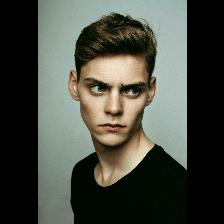
Label: Human